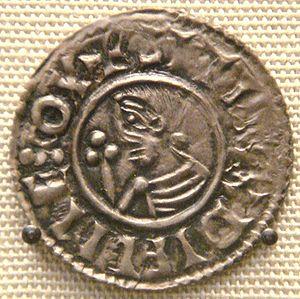
Sigtryggr Silkiskegg, Sitryggr ou Sihtric III Olafsson Silki Skegg, plus connu sous le nom de Sitric à la Barbe Soyeuse, est né autour de 970 et mort en 1042. Il est un monarque norvégien-gaël, Roi de Dublin de 989 à 1036 et membre de la dynastie des Uí Ímair. Capturé lors de la révolte avortée du Leinster de 999-1000, il est alors contraint de se soumettre à la loi du Roi de Munster Brian Boru. Sa famille se lance dans une double alliance matrimoniale avec Boru ce qui ne l’empêche pas plus tard de se réaligner sur les principaux leaders de la révolte du Leinster de 1012 à 1014.